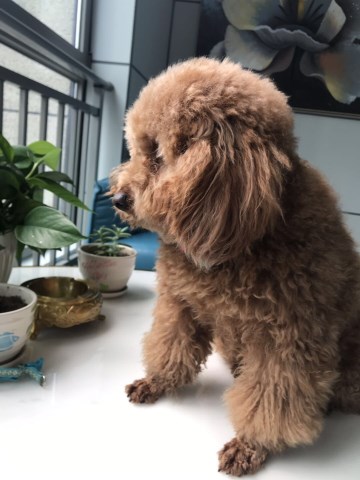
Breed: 7449-n000128-teddy